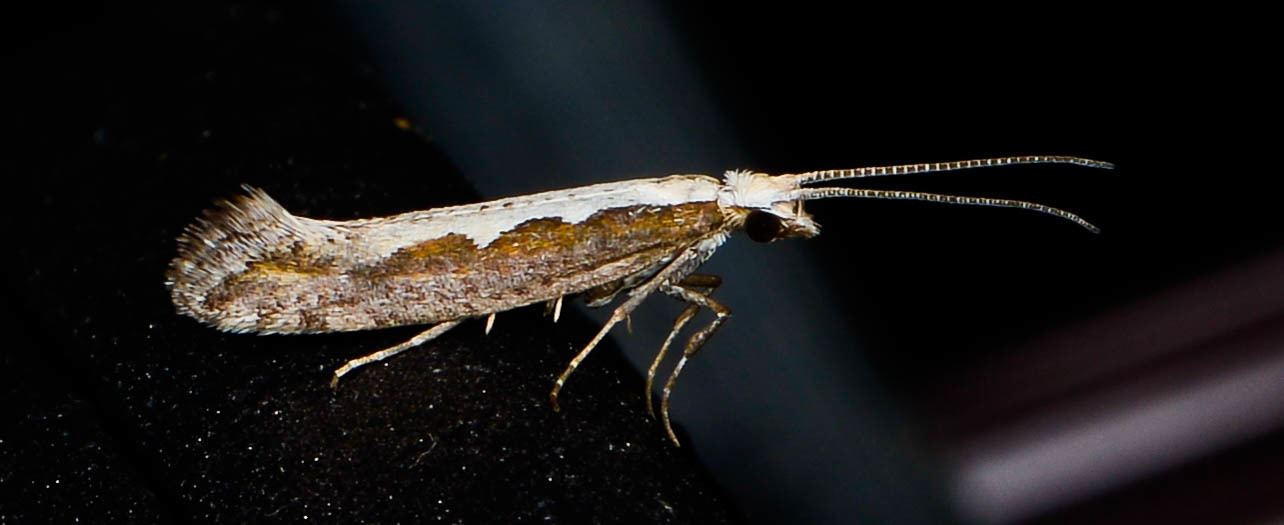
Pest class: diamondback_moth